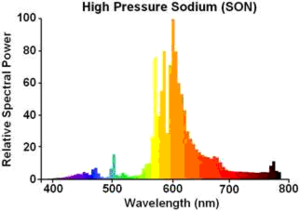
Une lampe à vapeur de sodium est une lampe à décharge pour laquelle la luminescence est produite dans une vapeur de sodium. On distingue les lampes à vapeur de sodium basse pression, qui émettent une lumière dont la couleur tire sur l'orange, et les lampes à vapeur de sodium haute pression, de couleur un peu plus jaune-orangé. Ces lampes sont couramment utilisées pour l'éclairage public.